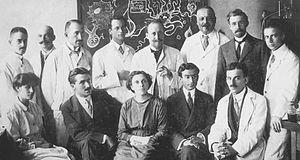
Nicolás Achúcarro y Lund, né le 14 juin 1880 à Bilbao et mort le 23 avril 1918 à Getxo est un médecin, histologiste et neuropathologiste espagnol.